Sumgait State Musical Drama Theater

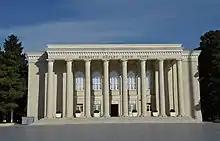
Sumgayit State Musical Drama Theater.

Sumgait State Musical Drama Theater is a professional theater operating in Sumgayit, Azerbaijan. It is named after Huseyn Arablinski.